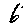
Label: 6